Bolivian Army

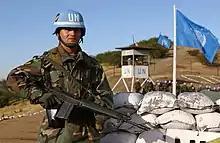
A Bolivian soldier stands guard at the entry control point during training in October 2002

The Bolivian Army is the land force branch of the Armed Forces of Bolivia.